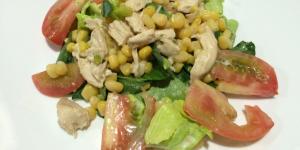
ensalada de pollo con espinacas